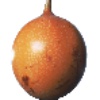
Label: Granadilla 1